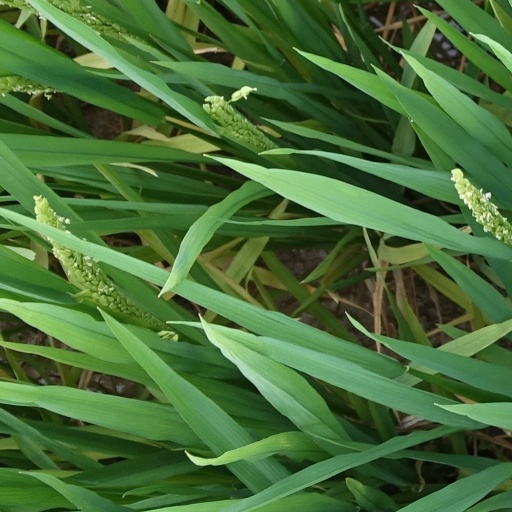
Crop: rice